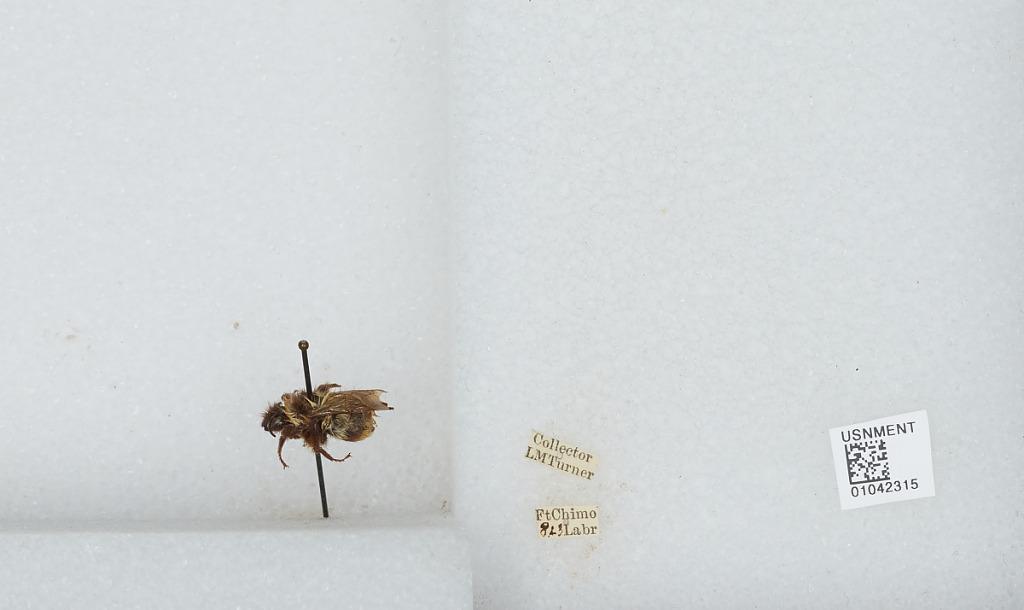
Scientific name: Bombus sp.
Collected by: L. Turner
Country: Canada
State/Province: Quebec
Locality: Kuujjuaq
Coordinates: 58.1067, -68.3986